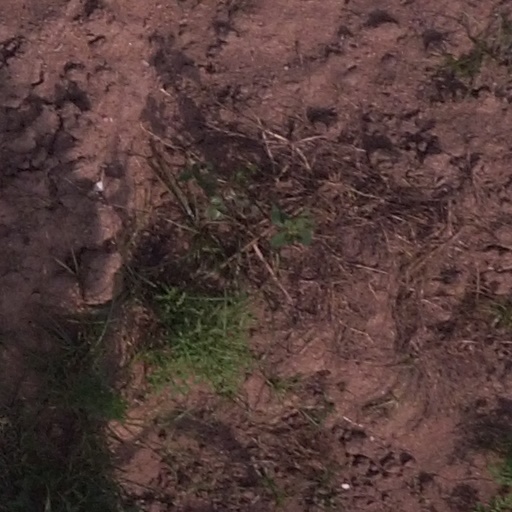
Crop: maize; corn